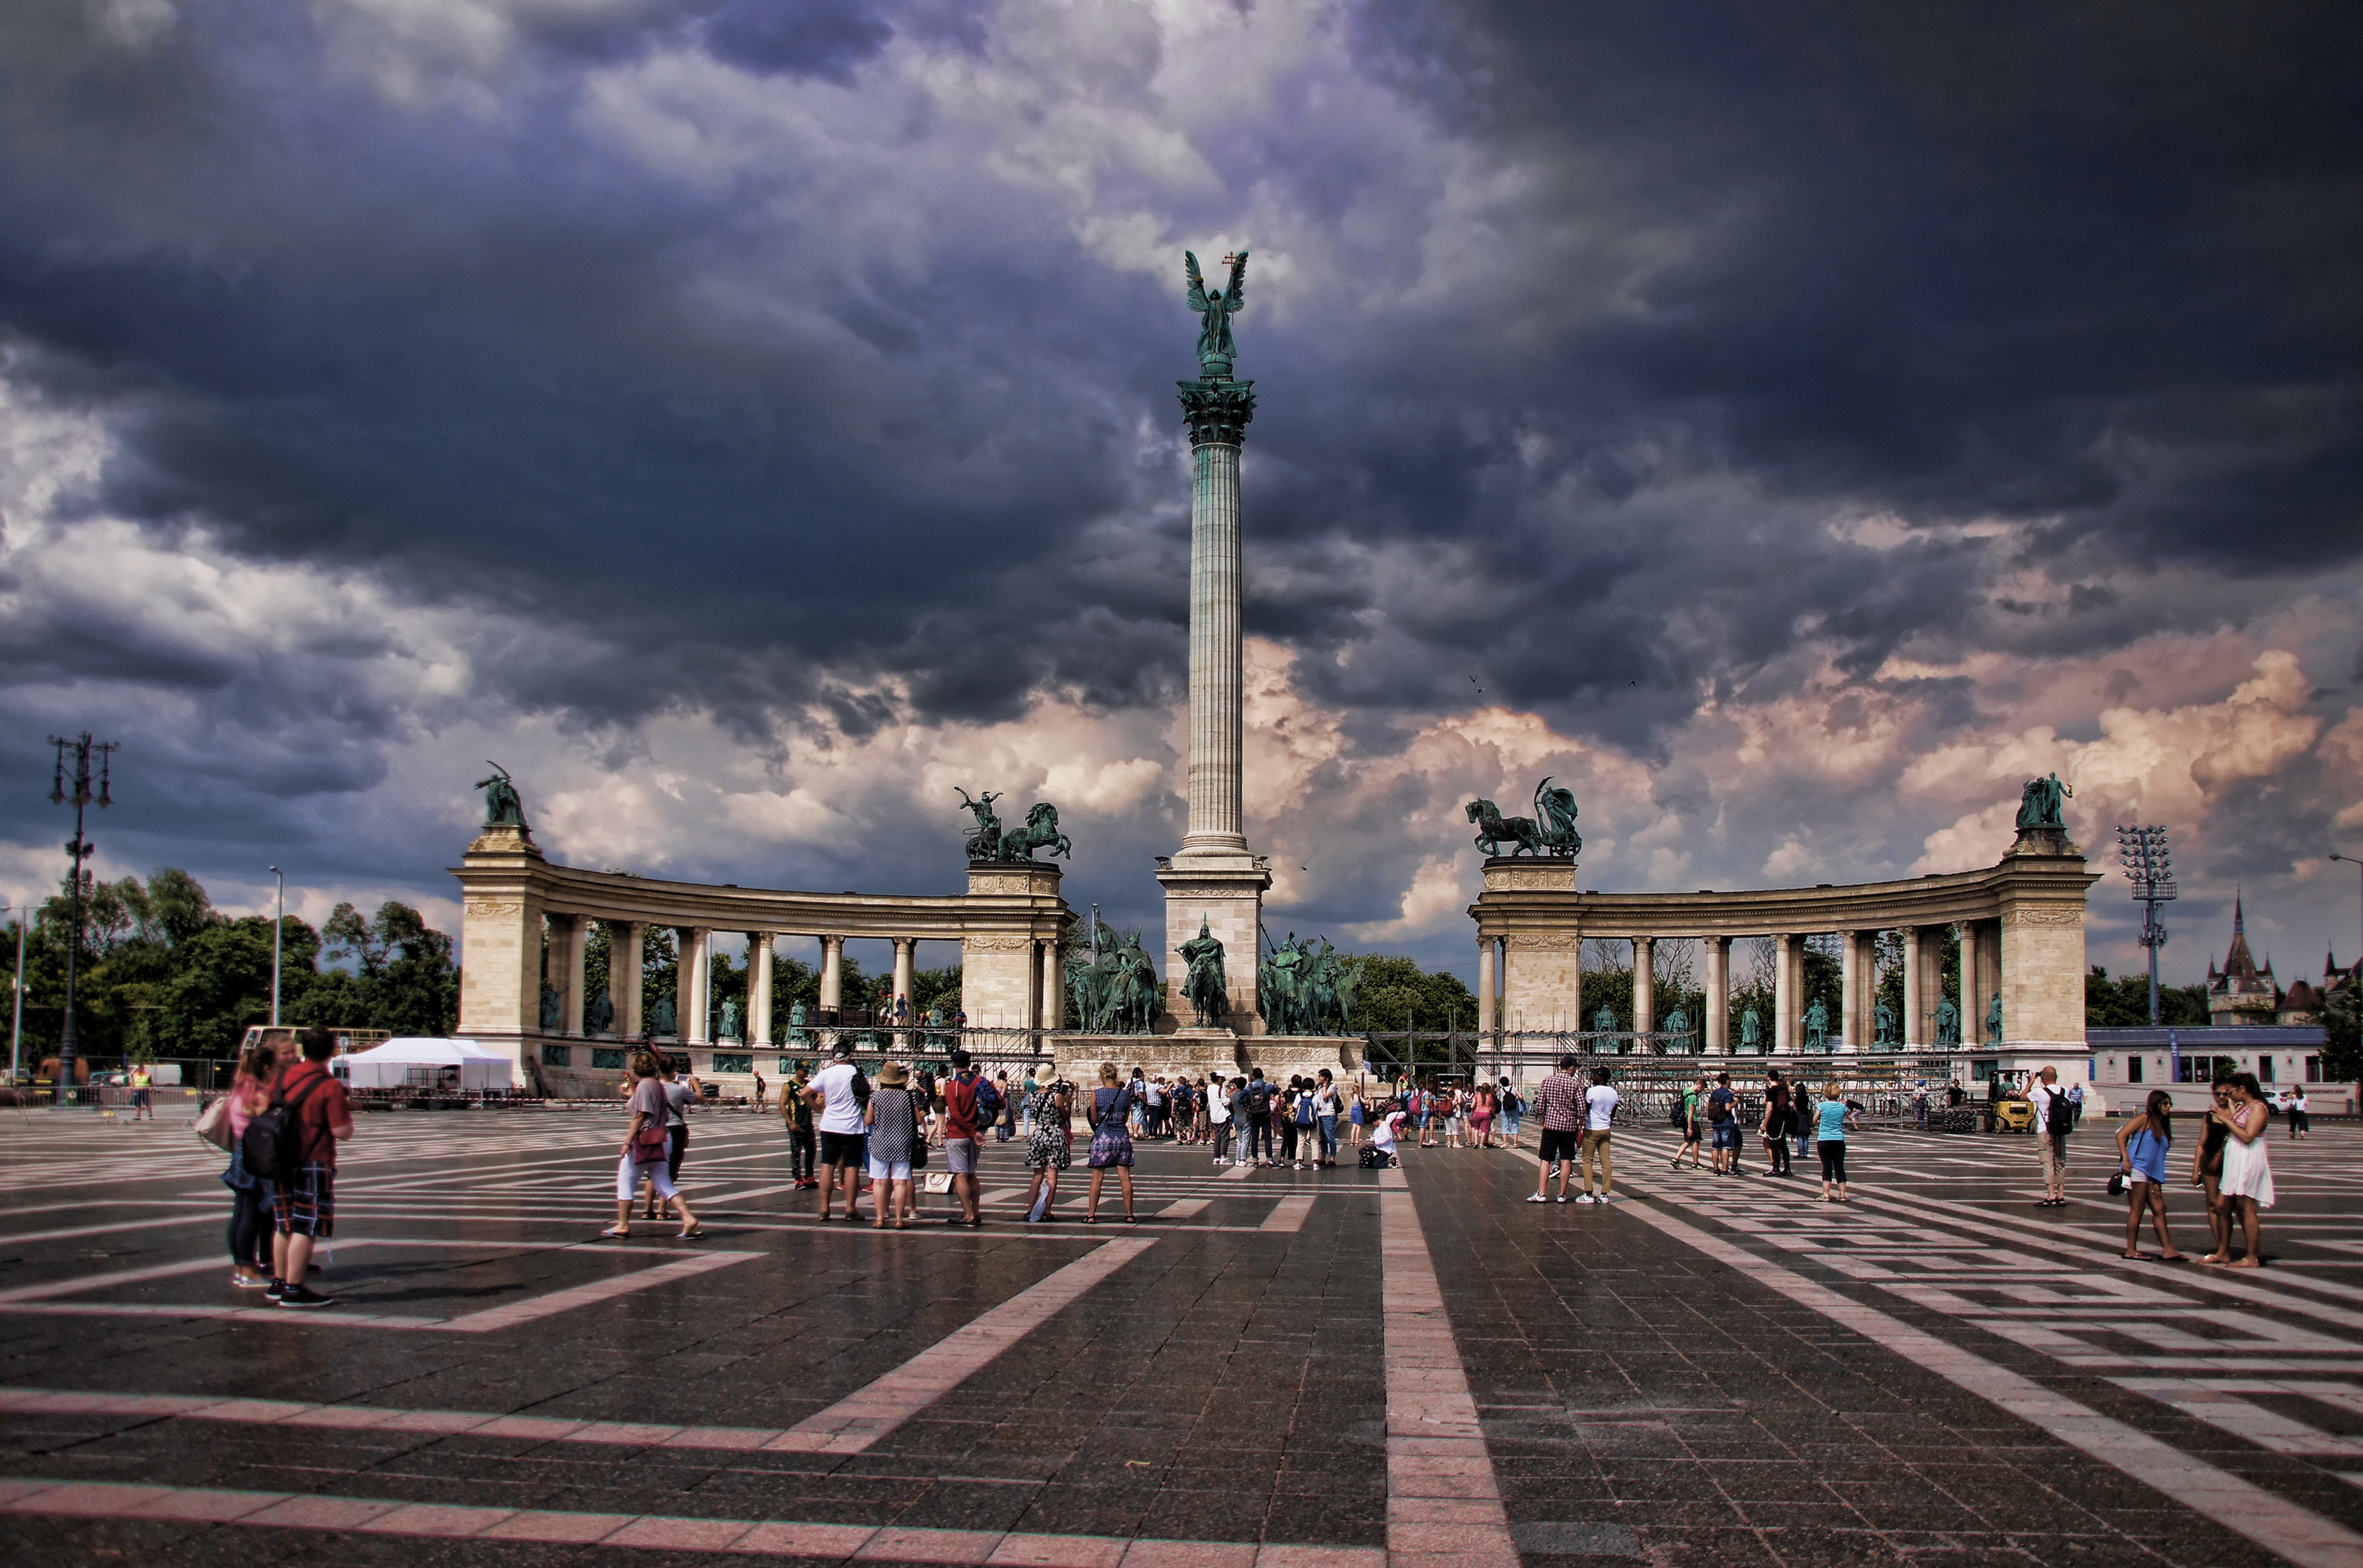
cloud, structure, boardwalk, skyline, city, pier, walkway, monument, cityscape, downtown, evening, landmark, stadium, places of interest, clouds, tourists, budapest, hungary, town square, heldenplatz, half circle, urban area, human settlement